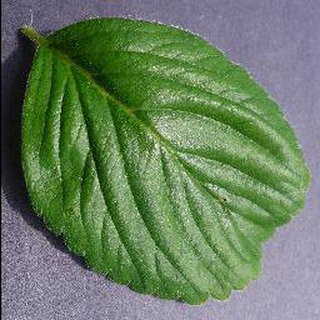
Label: healthy_strawberry